Hugh Graham, 1st Baron Atholstan

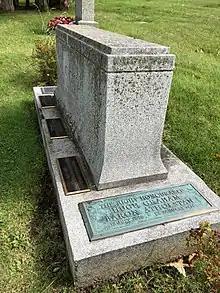
Lord Atholstan's funeral monument in Mount Royal Cemetery, Montreal.

In 1925, the 77-year-old Lord Atholstan sold his publications to John W. McConnell. In 1936, he donated the Atholstan Trophy, emblematic of cricket supremacy in eastern Canada, and in 1924 the Atholstan Trophy to the Canadian Football (Soccer) Association. Eventually this trophy was awarded to the champions of the National Soccer League of Canada from 1926 to 1941 and then from 1947 to 1950, when it was retired.